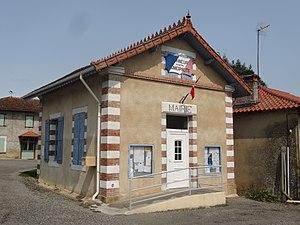
Mairie de Sère.
Sère est une commune française située dans le département du Gers en région Occitanie.